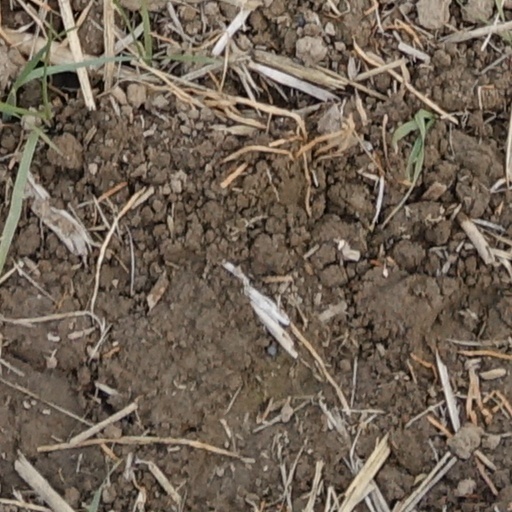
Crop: wheat